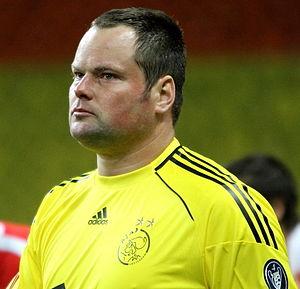
Jeroen Verhoeven est un footballeur néerlandais, né le 30 avril 1980 à Naarden aux Pays-Bas. Il évolue comme gardien de but au ASV De Dijk.